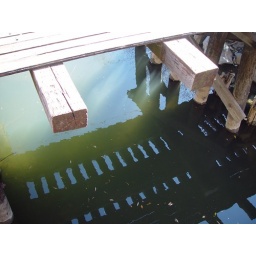
bridge over troubled water 001.jpg